Ethiopia–United Kingdom relations

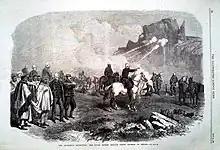
The naval rocket brigade firing rocket at Senafe (1868). Illustration for The Illustrated London News, 11 July 1868

Both countries collaborated on issues, particularly in regional level such as in the Horn of Africa. For example, both are mutually working to ensure peace and stability in Somalia. At global level, they closely collaborated from the Millennium Development Goals (MDGs) and the Sustainable Development Goals (SDGs) to combat climate change and terrorism. Their government actively participated in various global fora dealing these issues, particularly cooperation at the G8 and G20, a win-win example of developed and developing country.